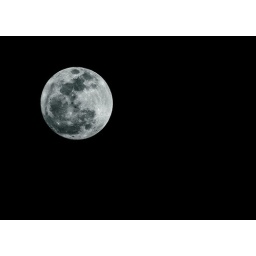
Not a cloud in the sky tonight.